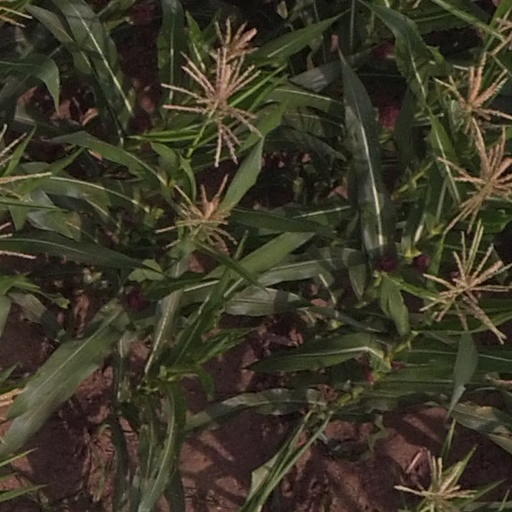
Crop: maize; corn